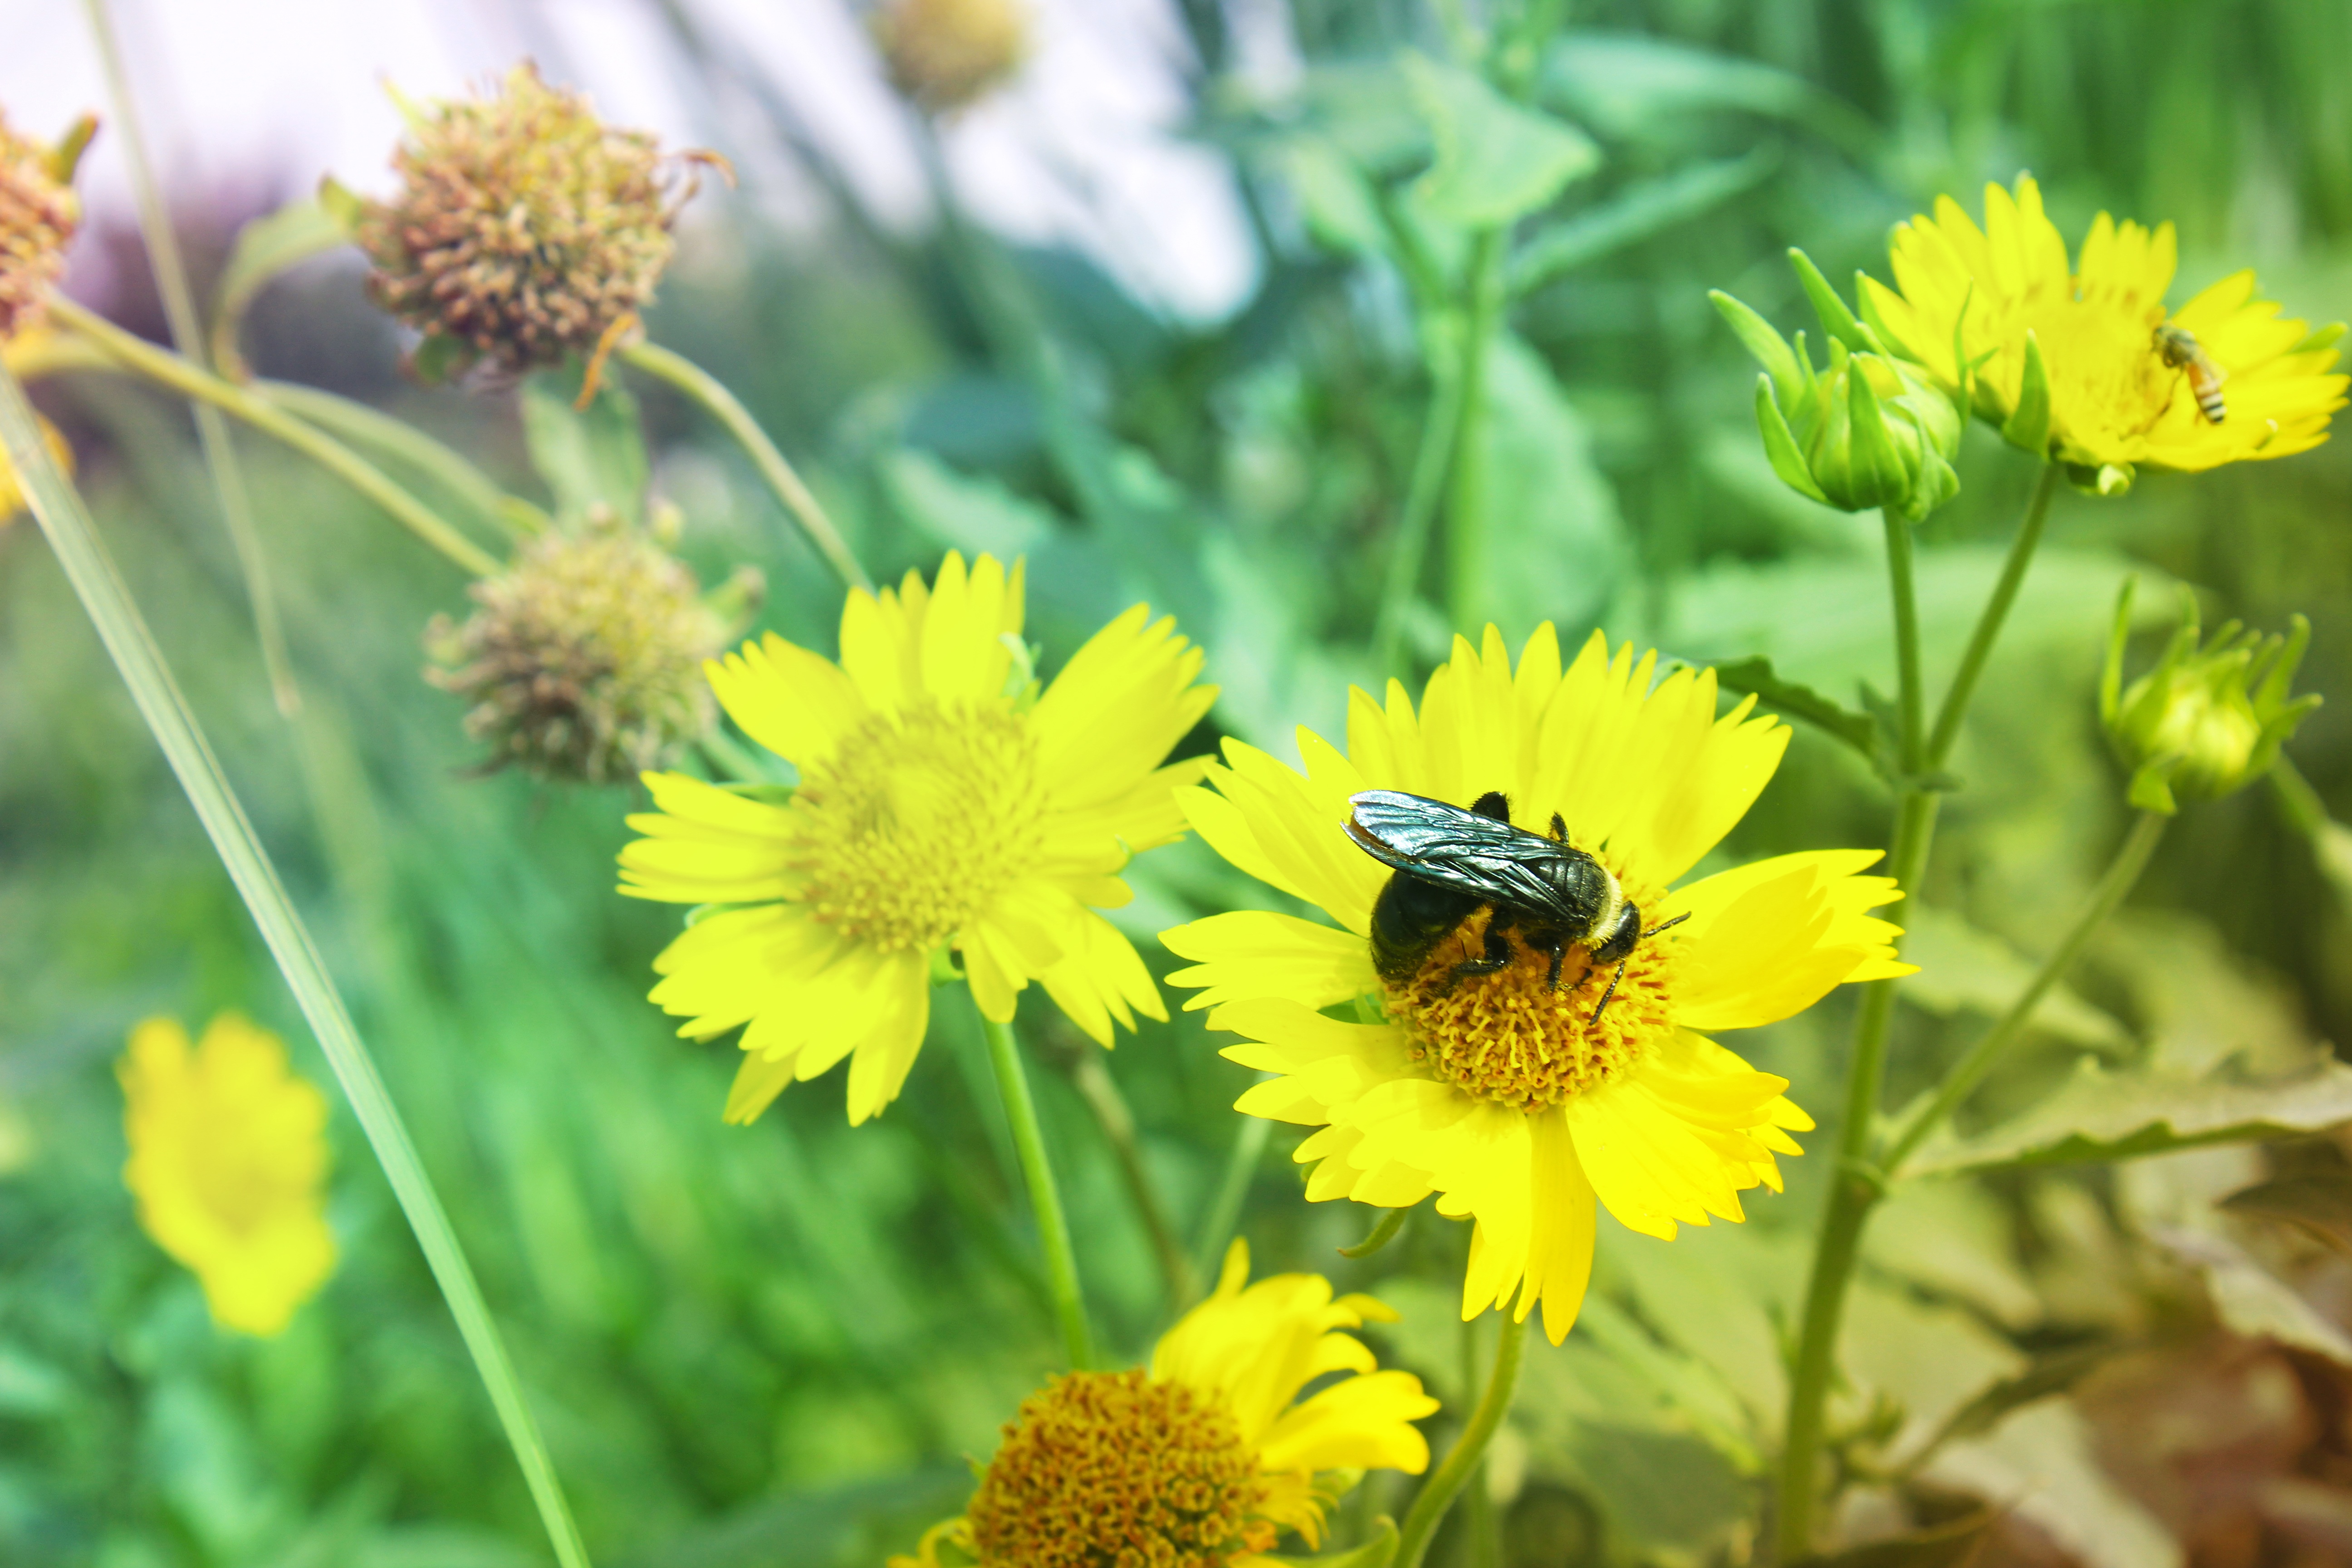
nature, plant, field, meadow, dandelion, prairie, flower, herb, color, insect, natural, botany, colorful, yellow, garden, closeup, flora, fauna, invertebrate, wildflower, bee, flower background, nectar, macro photography, flowering plant, honey bee, daisy family, flowers background, annual plant, land plant, membrane winged insect